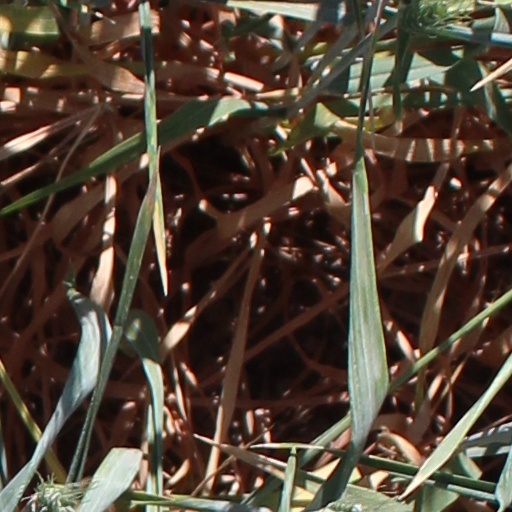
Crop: wheat